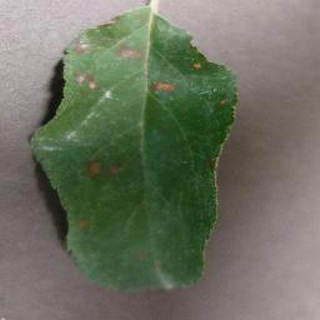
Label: apple_cedar_apple_rust